Jasper van der Lanen

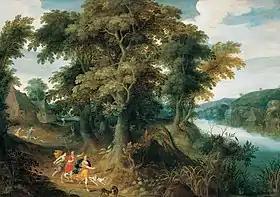
"Diana and her nymphs on the hunt"

Jasper van der Lanen, Jasper van der Laanen or Kasper van der Lanen (c. 1585 in Antwerp – after 1626 in Antwerp) was a Flemish landscape painter. He is known for his wooded landscapes with figures representing mythological or biblical stories or pastoral scenes. His work was only rediscovered in the mid-20th century. The discovery of additional signed works has made it possible to better understand the artist's style. As a result, there have been more attributions to him of works, which had previously been attributed to other painters with which he shared a similar approach to landscape painting such as Jan Brueghel the Younger.